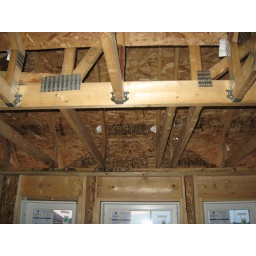
July 28, 2009- Truses above bedroom #4 windows